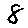
Label: 8